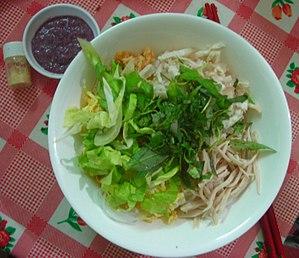
Bún thang, mắm tôm et cà cuống
Le bún thang est une spécialité traditionnelle de Hà Nội. C'est une soupe de vermicelle de riz garnie, typiquement préparée au Nord. C'est un mets de connaisseur, rarement trouvé au Centre et au Sud.